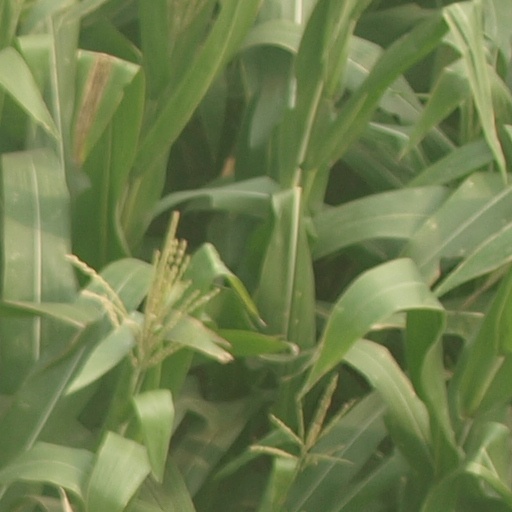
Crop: maize; corn